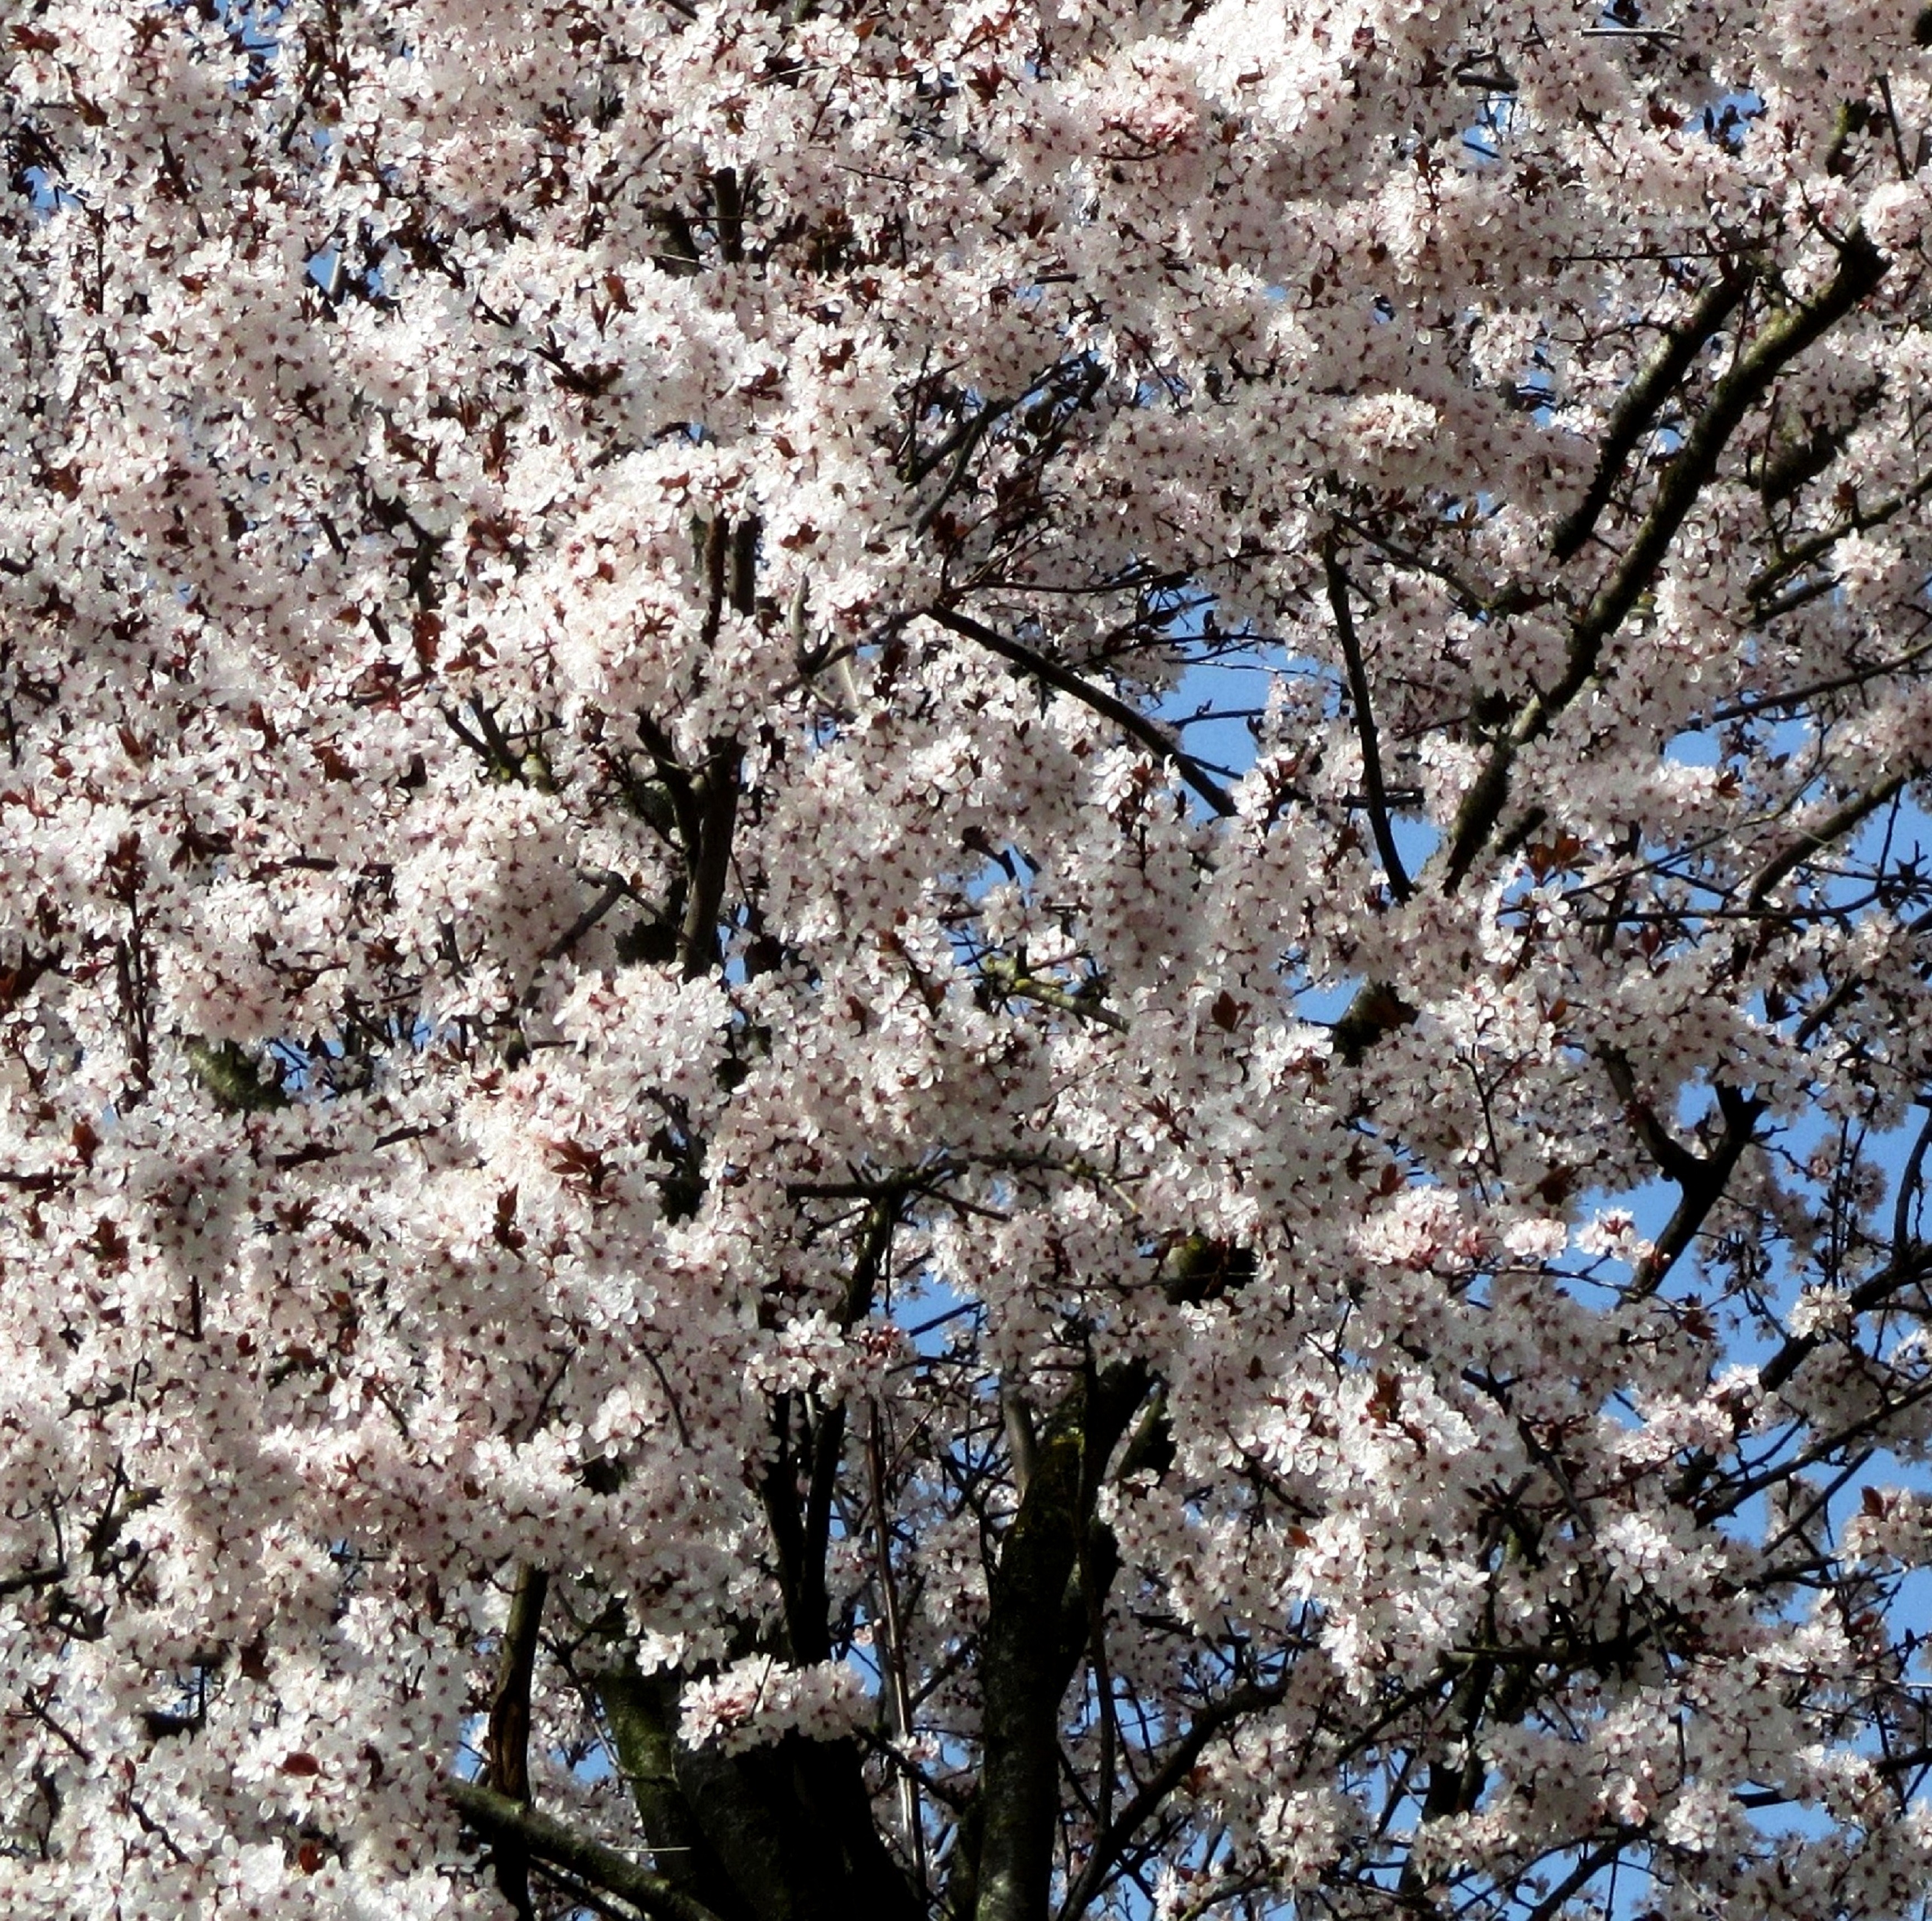
tree, branch, blossom, plant, flower, spring, produce, close, cherry blossom, flowers, cherry, cherry blossoms